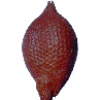
Label: salak